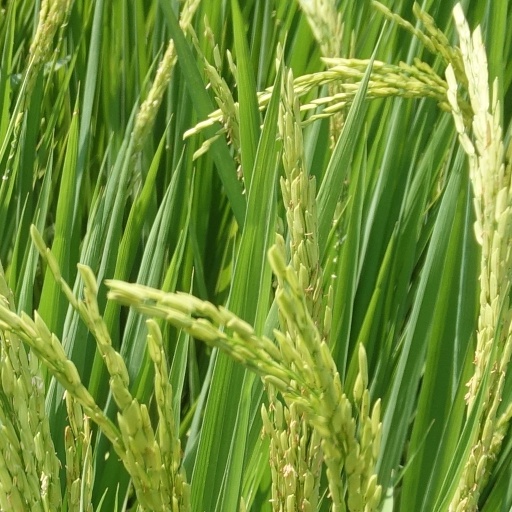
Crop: rice